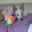
Label: dog